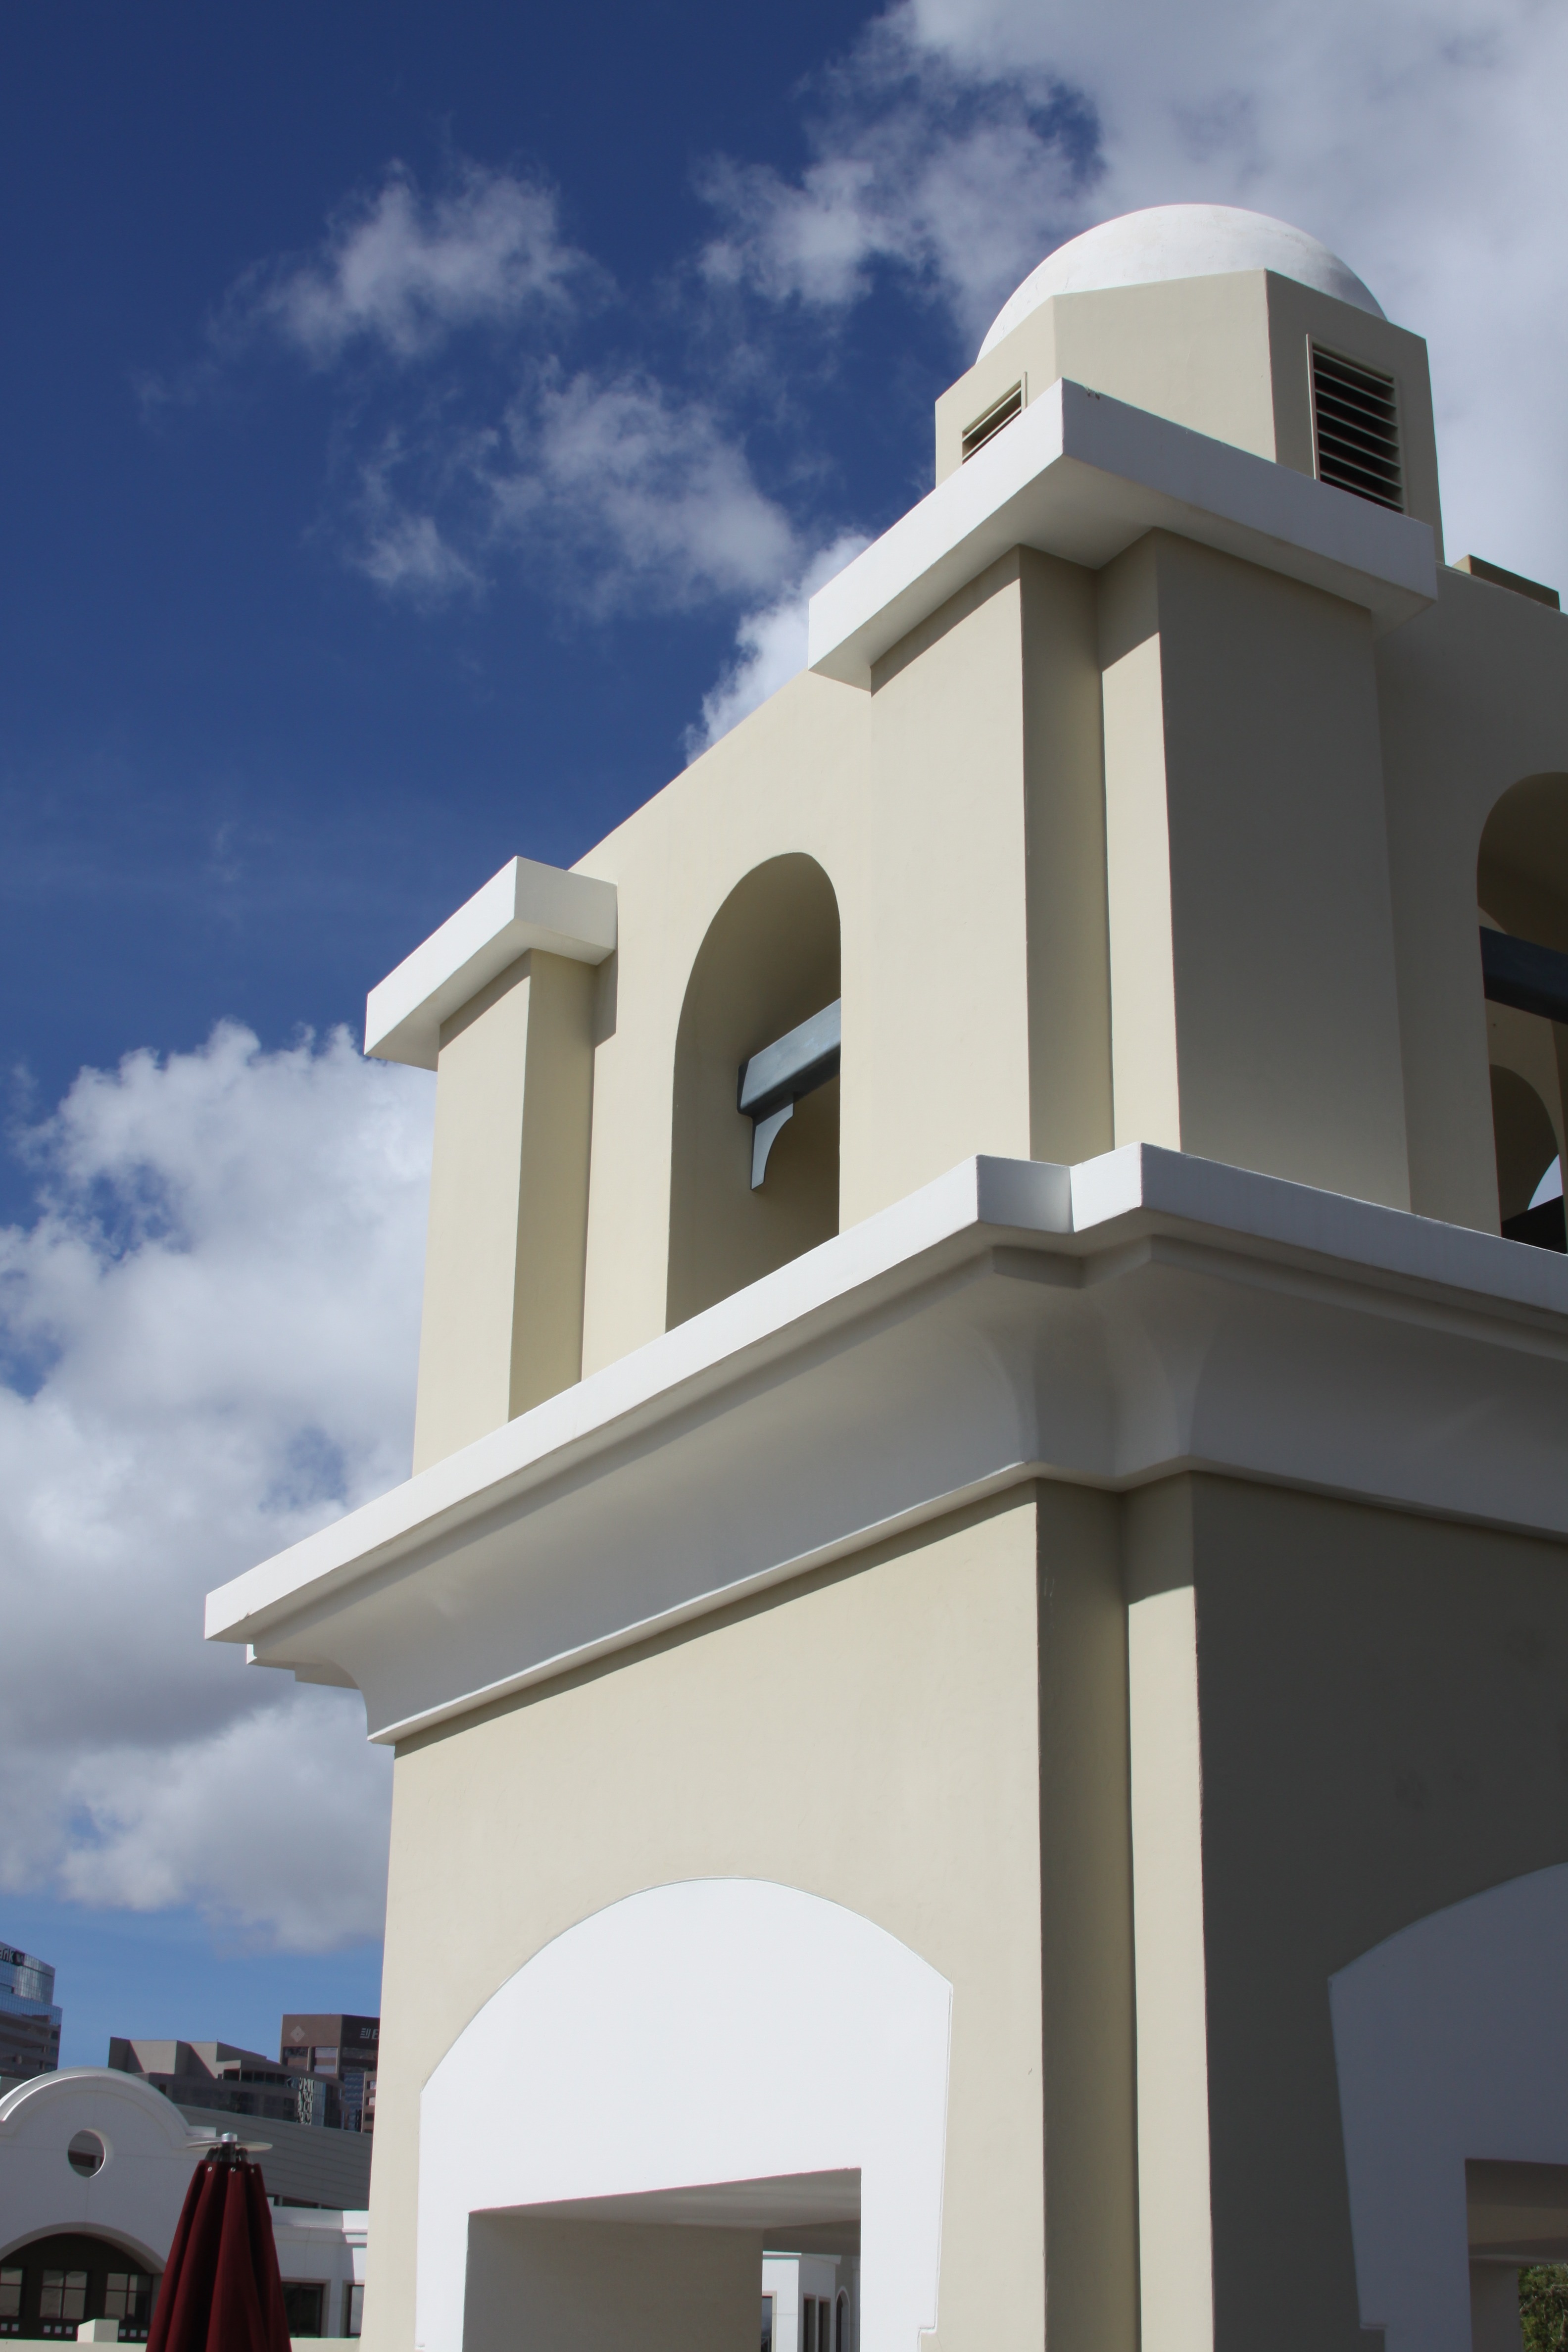
architecture, structure, house, building, arch, construction, tower, landmark, facade, church, chapel, exterior, place of worship, white building, engineering, design, architectural, architecture design, asu, spanish style